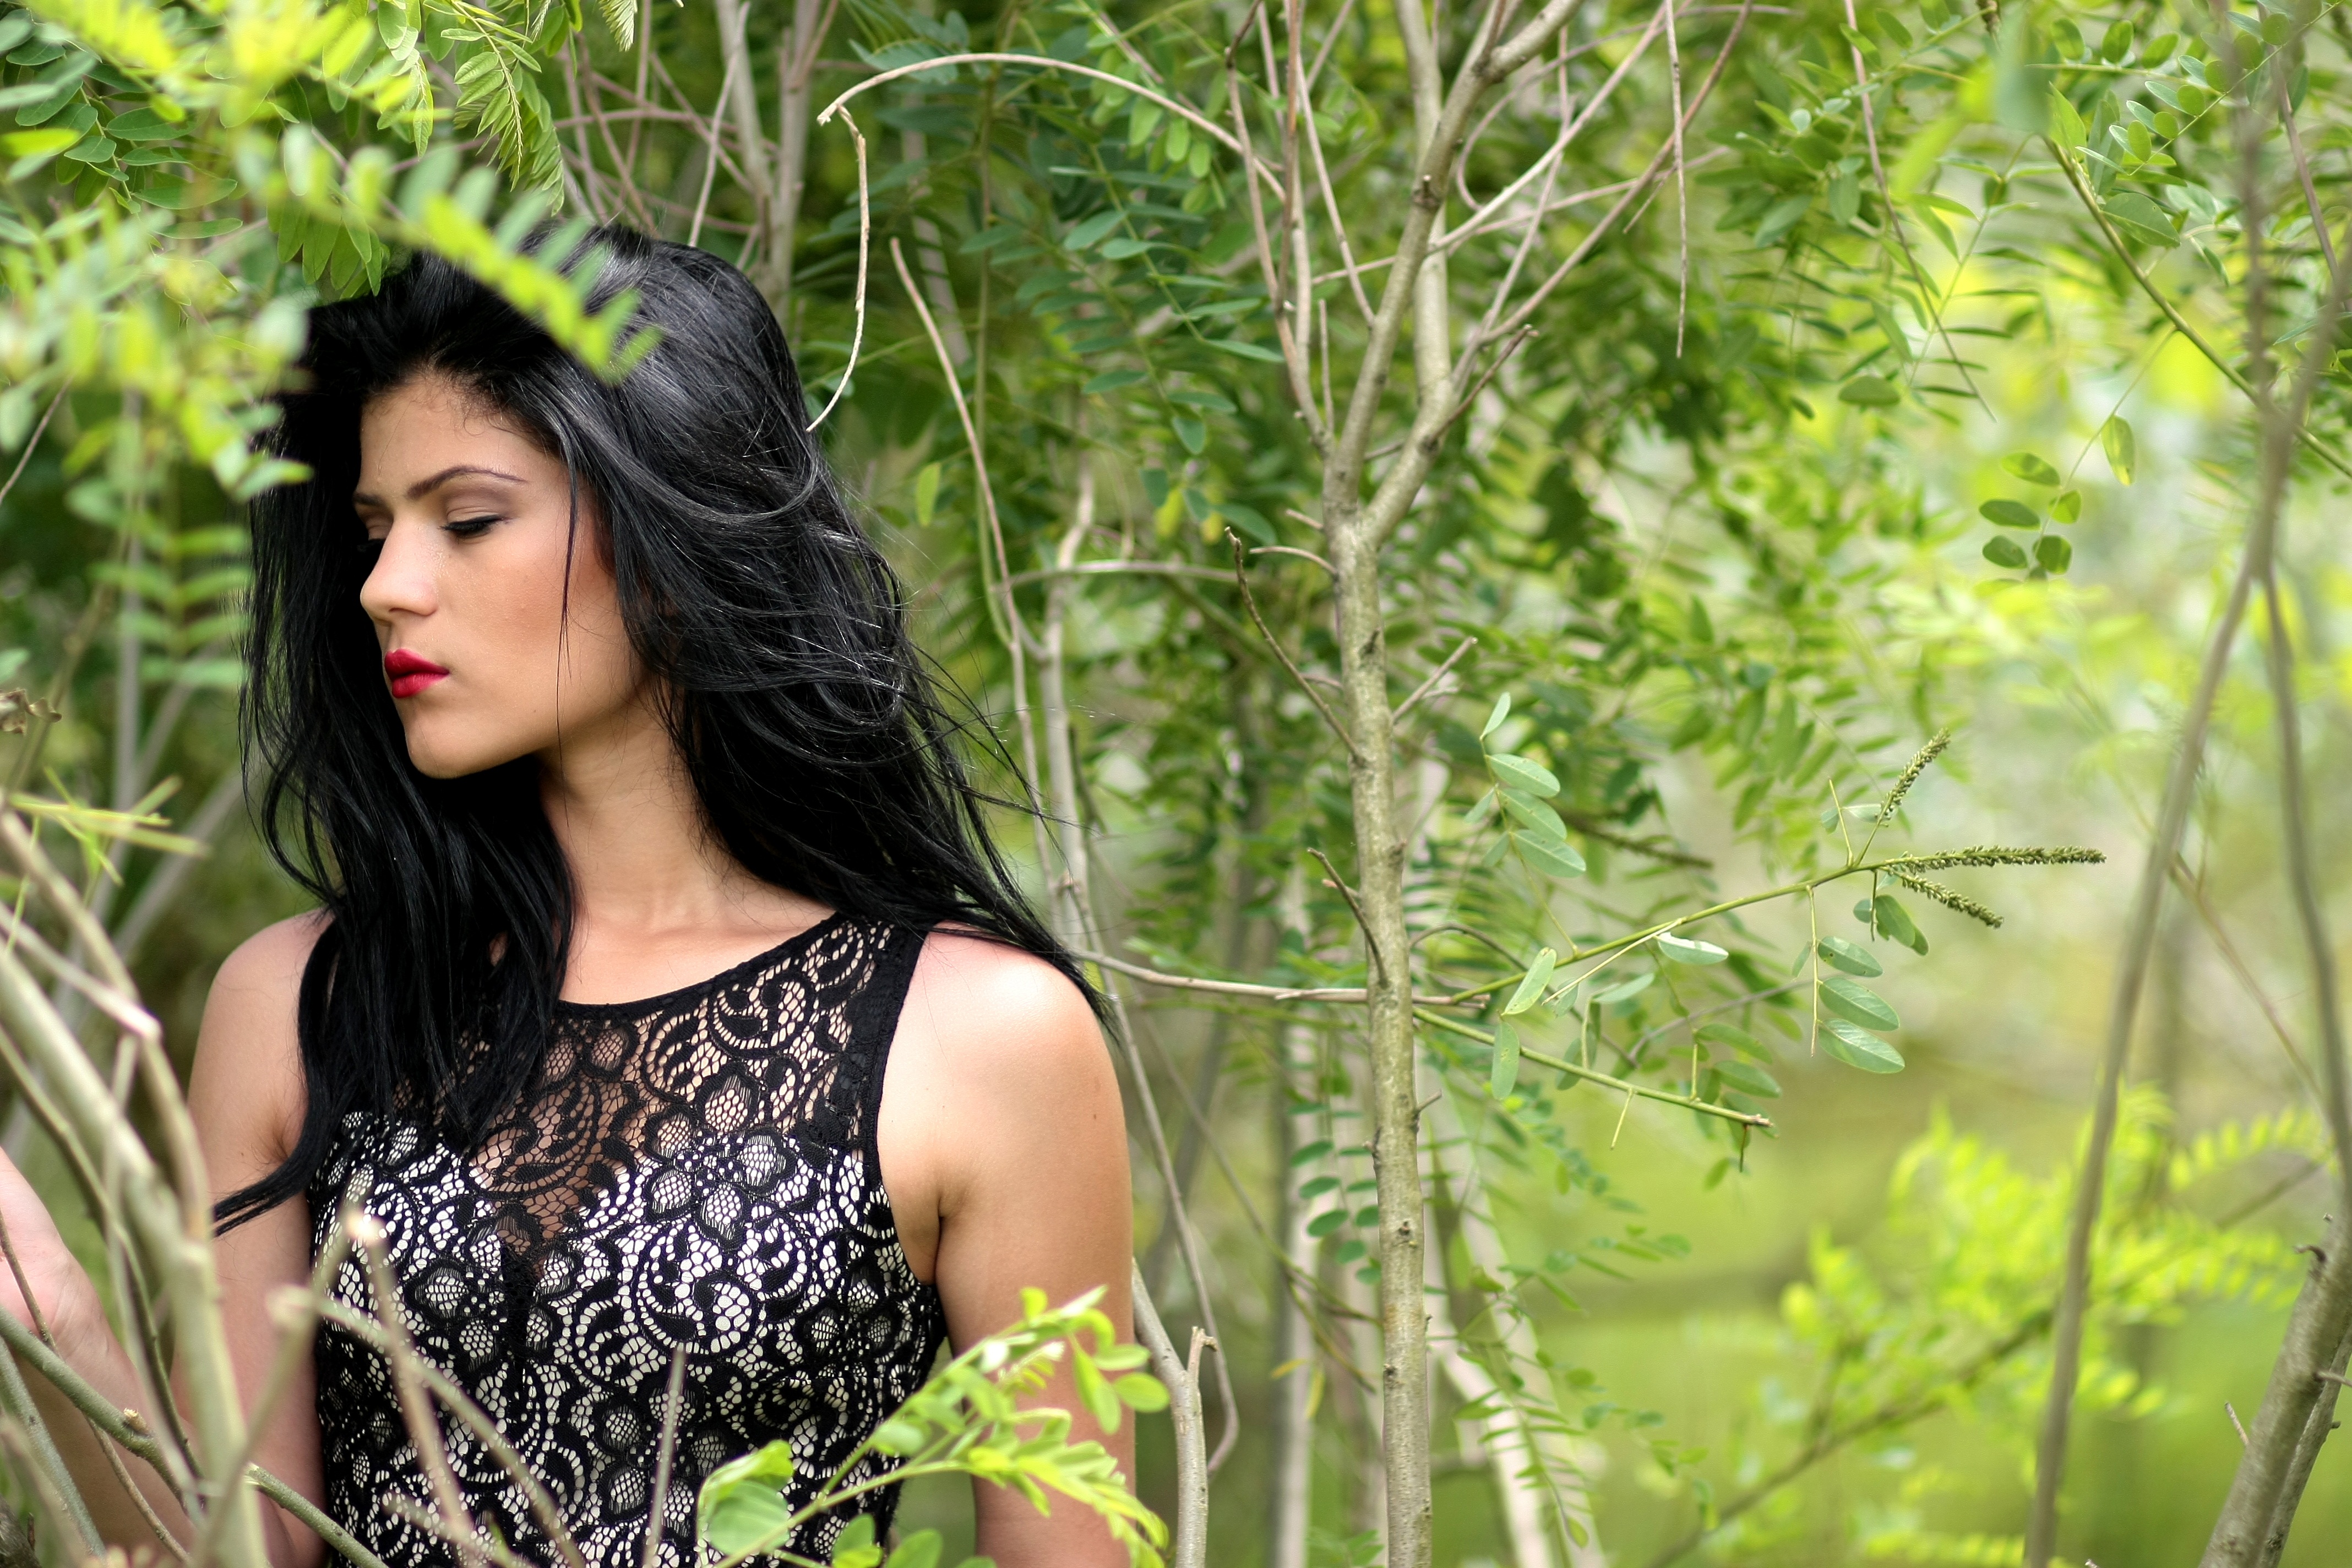
tree, nature, forest, grass, person, plant, girl, woman, lawn, photography, meadow, sunlight, flower, brunette, model, green, jungle, flora, dress, eye, rainforest, beauty, story, habitat, about, abdomen, photo shoot, snow white, stepmother, portrait photography, natural environment